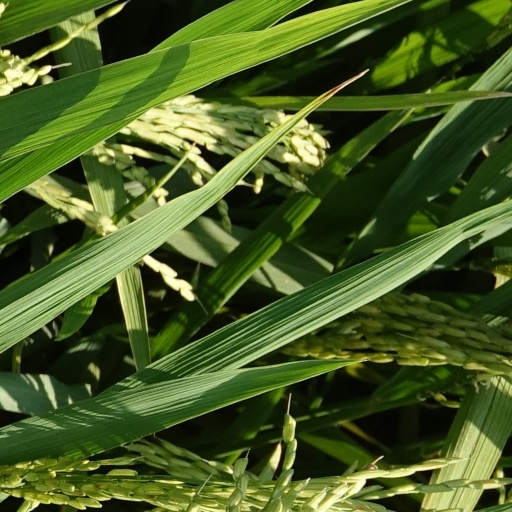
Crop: rice